Arta Bajrami

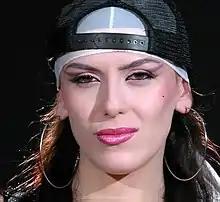

Arta Bajrami (born 9 January 1980) is a Kosovo singer and songwriter. Born and raised in Pristina, she has been referred to as the "Albanian Queen of R&B" and is noted for her versatility in music and performance. She is ethnically Albanian.